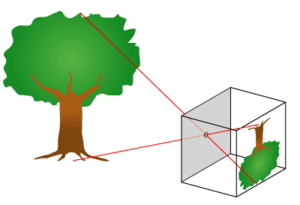
Un sténopé est un dispositif optique très simple permettant d'obtenir un appareil photographique dérivé de la chambre noire. Il s'agit d'un trou de très faible diamètre percé dans une plaque de très faible épaisseur. Par extension, on appelle ainsi l'appareil photographique utilisant un tel dispositif.
Le Traité d'optique est un ouvrage en sept volumes, traitant de domaines scientifiques variés, l’optique, la physique, les mathématiques, la médecine, l’anatomie et la psychologie, écrit par le scientifique arabe Alhazen, entre 1015 et 1021, alors qu'il était en résidence surveillée au Caire, en Égypte. Le livre a eu une influence importante sur le développement de l'optique et de la science en général car il a transformé radicalement la connaissance de la lumière et de la vision, et a introduit la méthode scientifique expérimentale. En conséquence, Alhazen est considéré comme le père de l'optique moderne, le pionnier de la méthode scientifique moderne et le fondateur de la physique expérimentale et certains, pour ces raisons, l’ont décrit comme le premier scientifique. Le Traité d'optique a été classé aux côtés du Philosophiae Naturalis Principia Mathematica d’Isaac Newton comme l'un des livres les plus importants de l’histoire de la physique, à l’origine d'une véritable révolution scientifique dans le domaine de l’optique et de la perception visuelle.